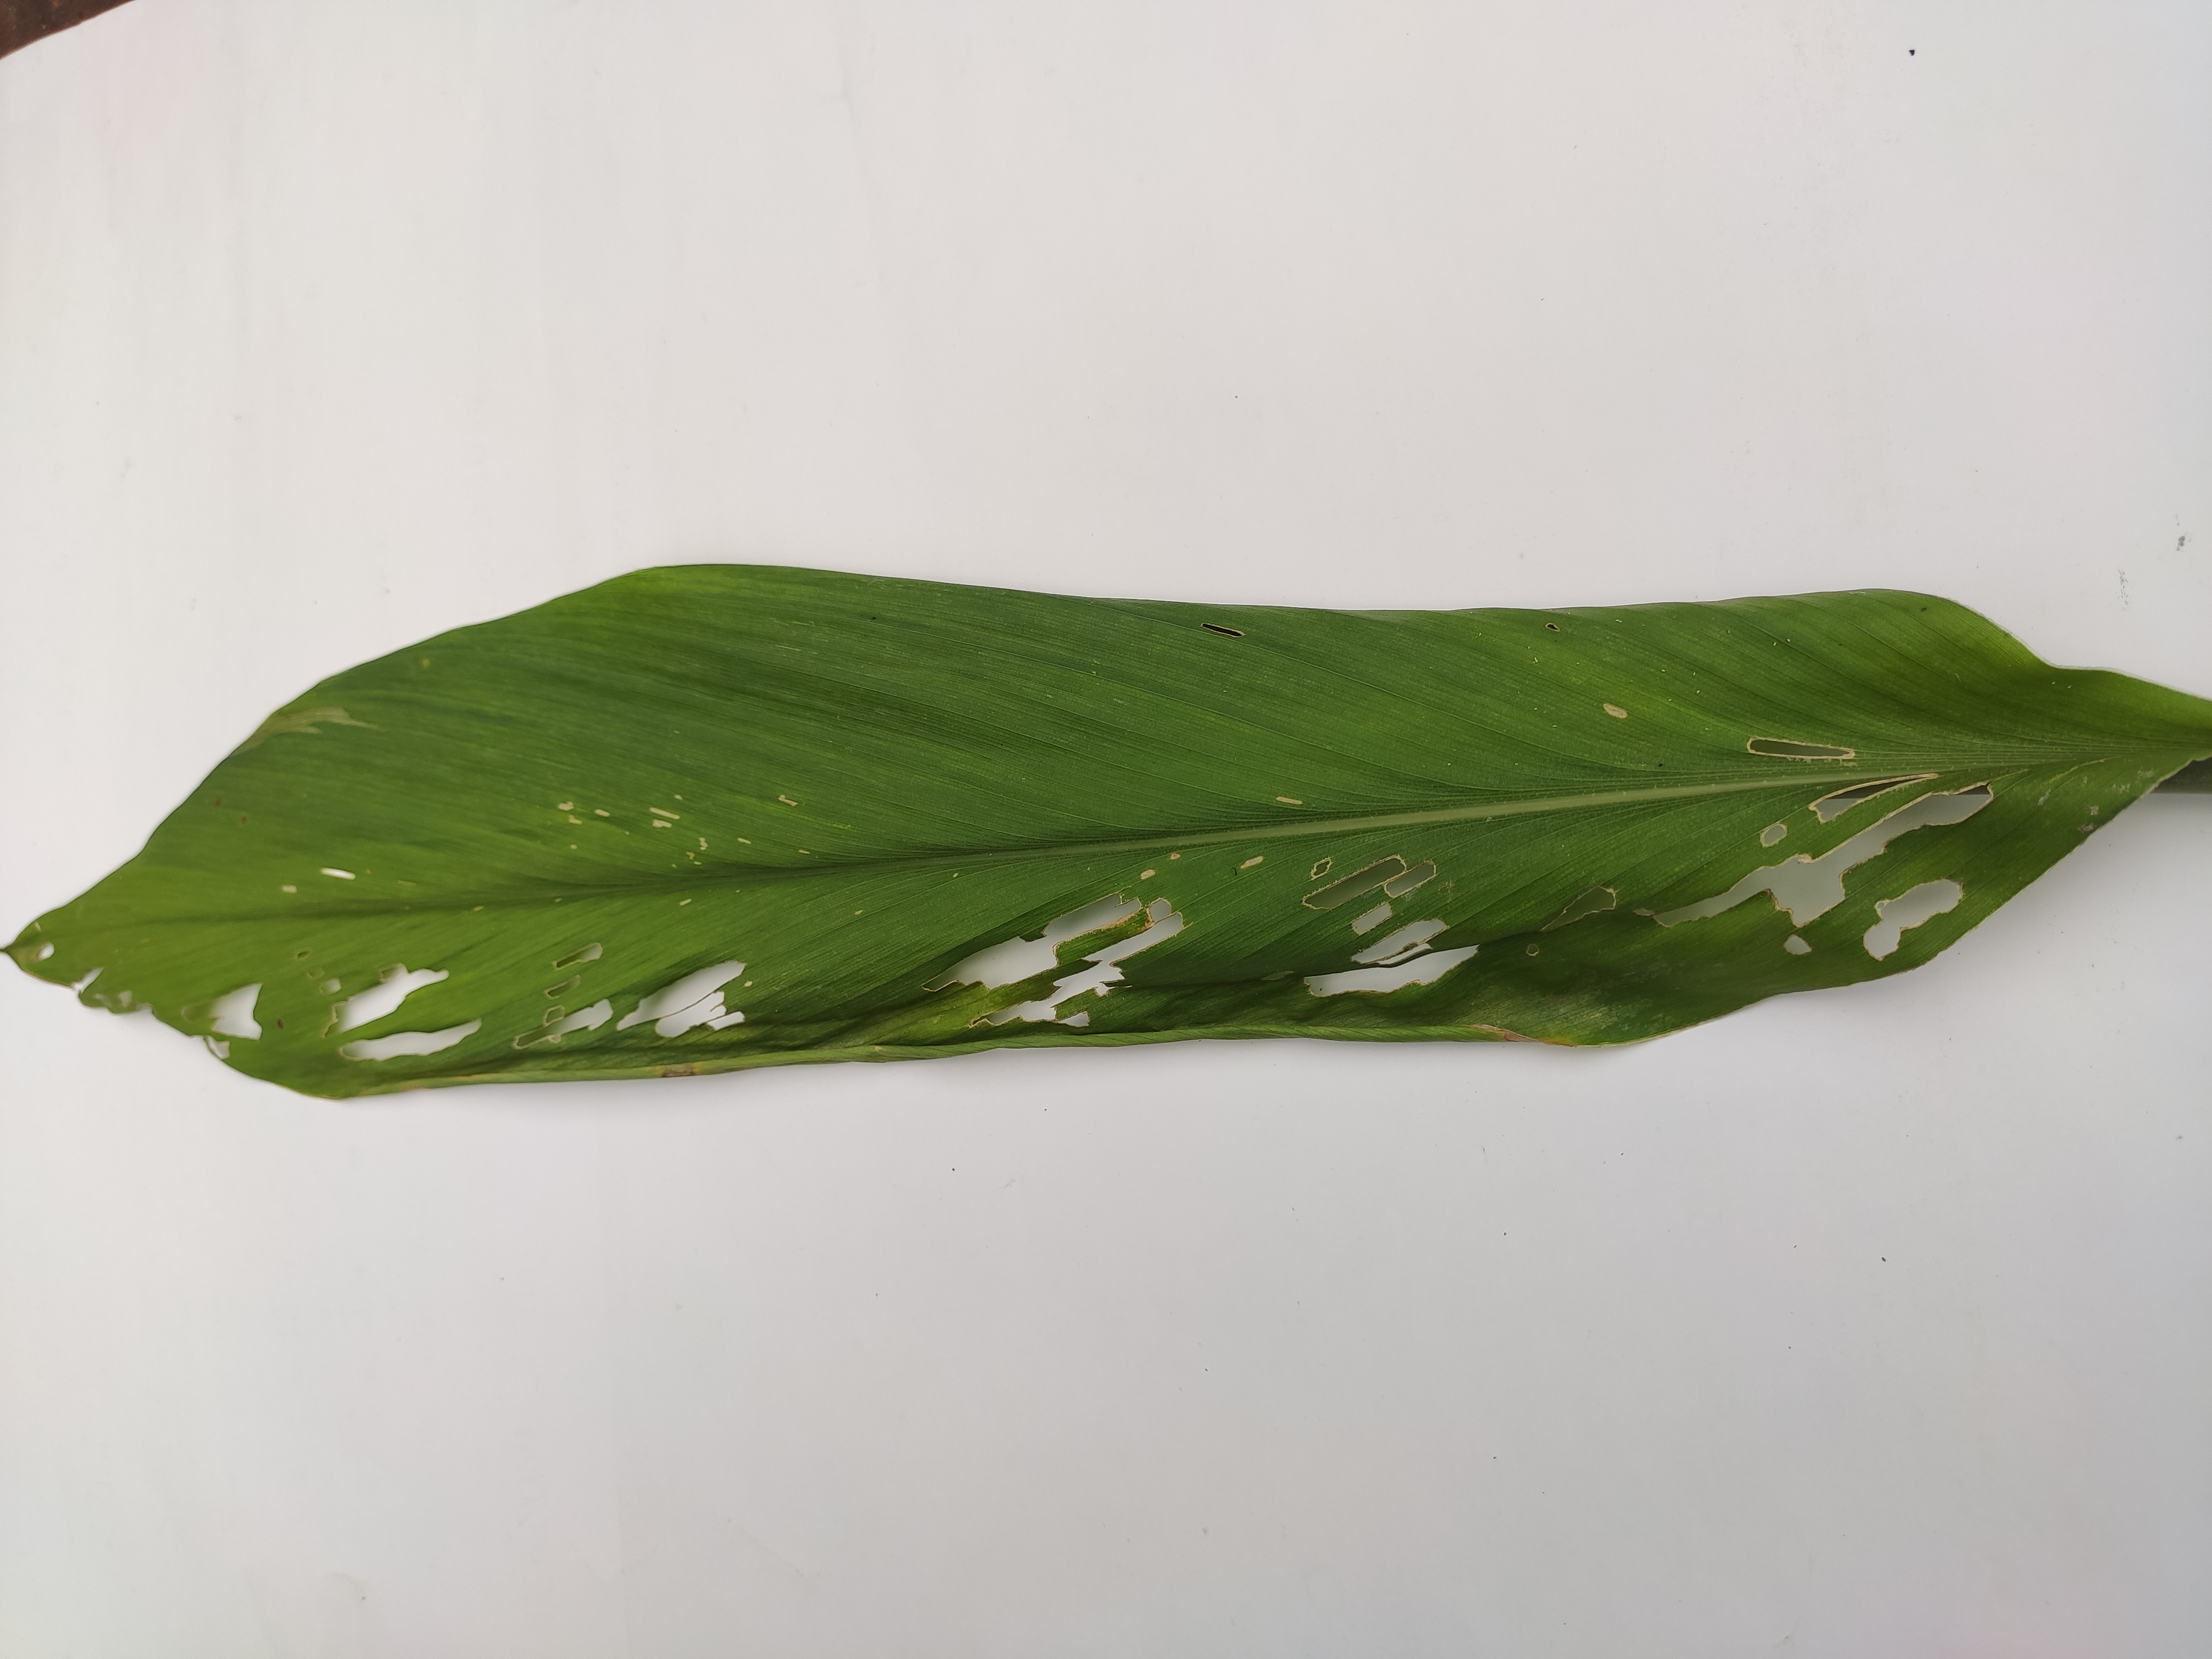
Label: Aphids_Disease